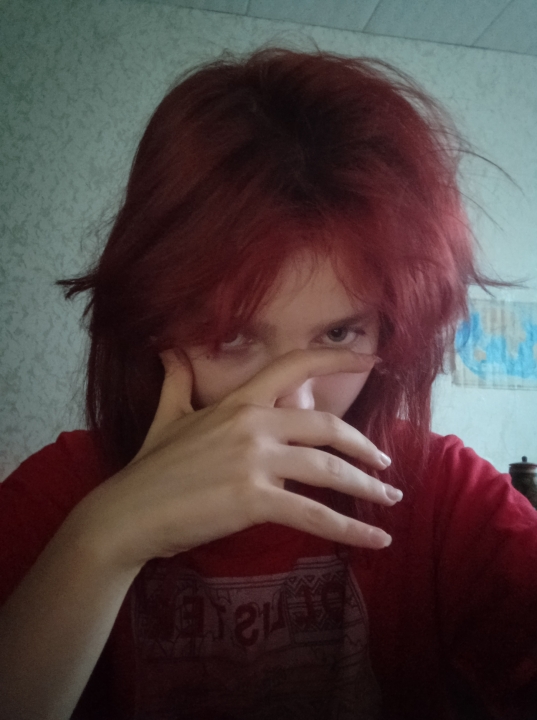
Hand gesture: no_gesture